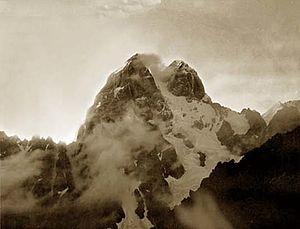
Vittorio Sella est un alpiniste et photographe italien, né le 28 août 1859 à Biella où il est mort le 12 août 1943.